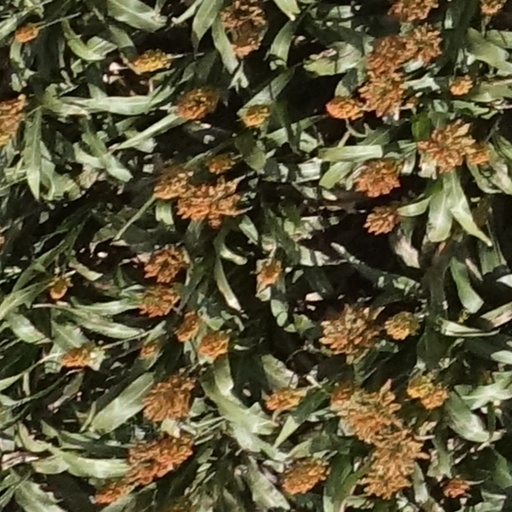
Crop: sorghum